William Herbert Price

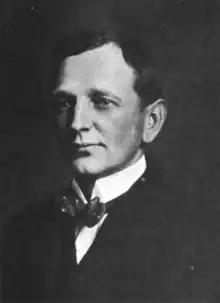

William Herbert Price (May 25, 1877 – December 21, 1963) was a politician in Ontario, Canada. He was a Conservative member of the Legislative Assembly of Ontario from 1914 to 1937 who represented the Toronto riding of Parkdale. He served as Treasurer and Attorney General in the governments of Howard Ferguson and George Stewart Henry.